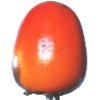
Label: kaki